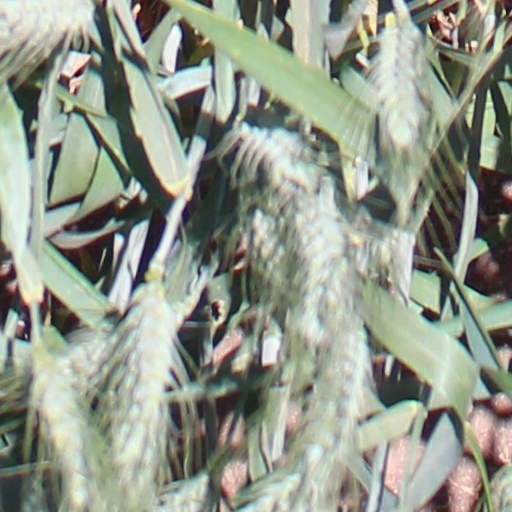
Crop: wheat